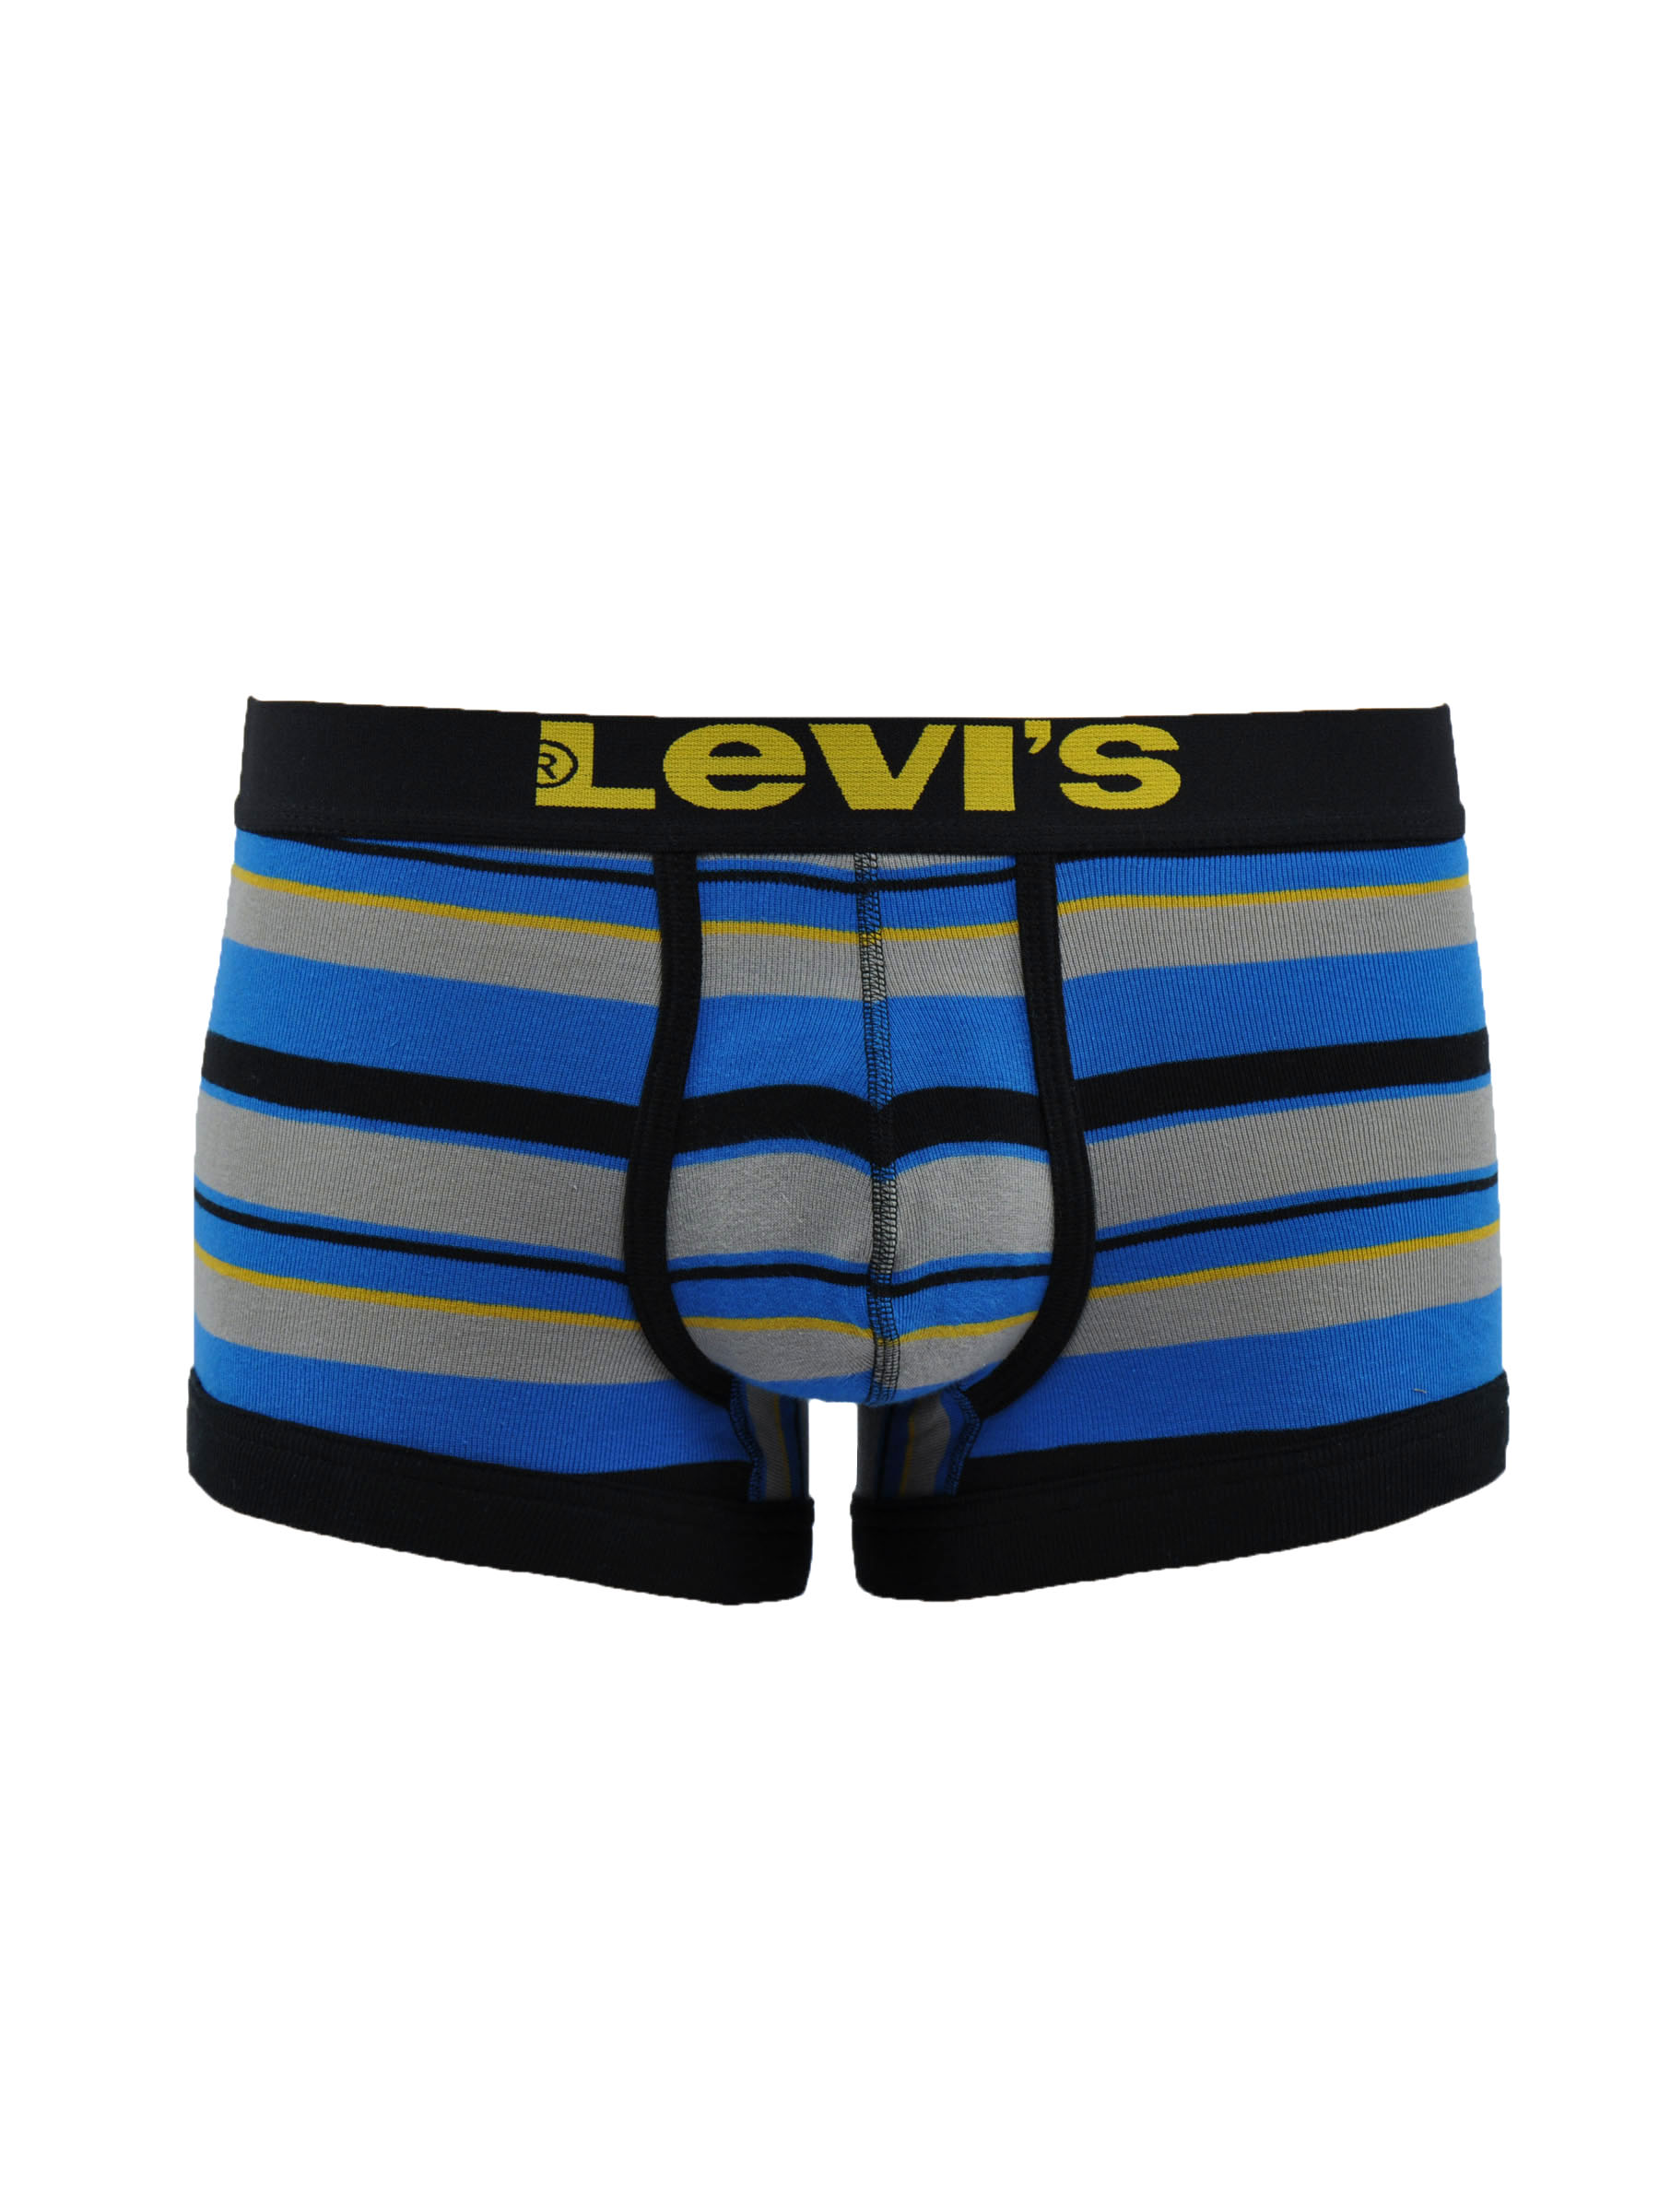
Levis Men Jazz Stripes Grey Trunks
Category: Apparel / Innerwear / Trunk
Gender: Men
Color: Grey
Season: Summer 2016
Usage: Casual